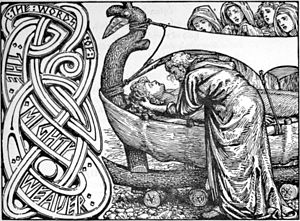
Balder / Balders død / Saxos version
Odins sidste ord til Balder. Fra en engelsk udgave af Den ældre Edda.
Balder er en nordisk guddom, hvis rolle i mytologien er meget omstridt. Han omtales i myterne som den smukkeste af alle aser og søn af gudernes konge Odin og Frigg. Sammen med sin hustru Nanna har han sønnen Forsete. Hans bolig er Breidablik. Balder bliver almindeligvis beskrevet som retfærdighedens gud i religionshistorien. Myten om Balders død er blandt de mest kendte i nordisk mytologi, og den genfortælles eller refereres i flere andre fortællinger. I myten bliver Balder dræbt af et skud fra Høder med en mistelten. Hans mor havde ellers taget alt i verden i ed, så de lovede aldrig at skade ham. Kun misteltenen havde hun fundet så undselig, at hun ikke fandt det nødvendigt at tage den i ed. I mytologien fremstilles Balder mere som en passiv gud end aktivt handlende, men han tildeles alligevel en helt central placering i det store kosmologiske drama af flere religionsforskere, da hans død markerer indledningen på de begivenheder, der fører til verdens undergang. Efter Ragnarok skal Balder atter vende tilbage fra dødsriget.